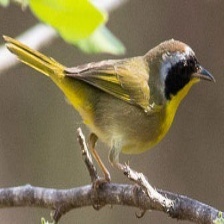
Species: ALTAMIRA YELLOWTHROAT
Scientific name: GEOTHLYPIS FLAVOVELATA